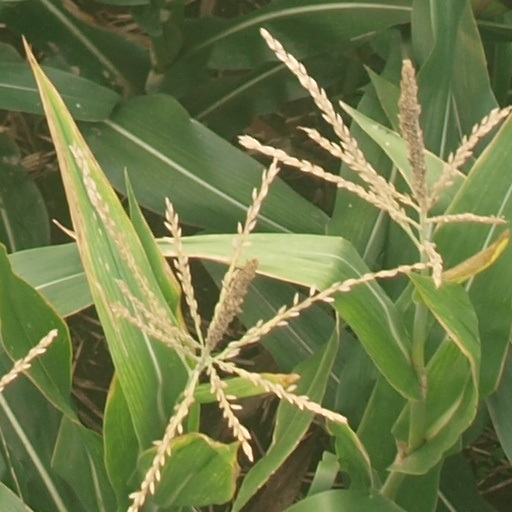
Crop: maize; corn